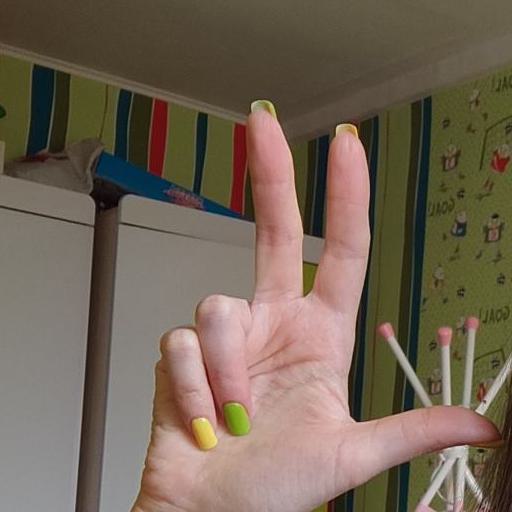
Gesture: three2